Millennial Praises

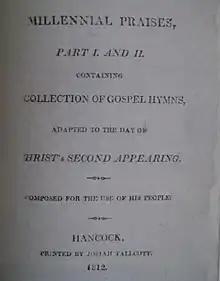
"Millennial Praises" 1812 title page

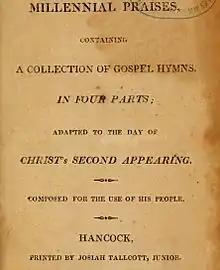
"Millennial Praises" 1813 title page

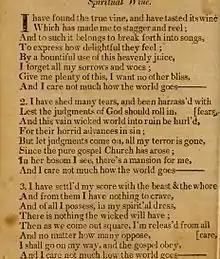
"Spiritual Wine" hymn by Issachar Bates

Millennial Praises is the first published collection of Shaker hymns. It was first printed by the Shakers in 1812.